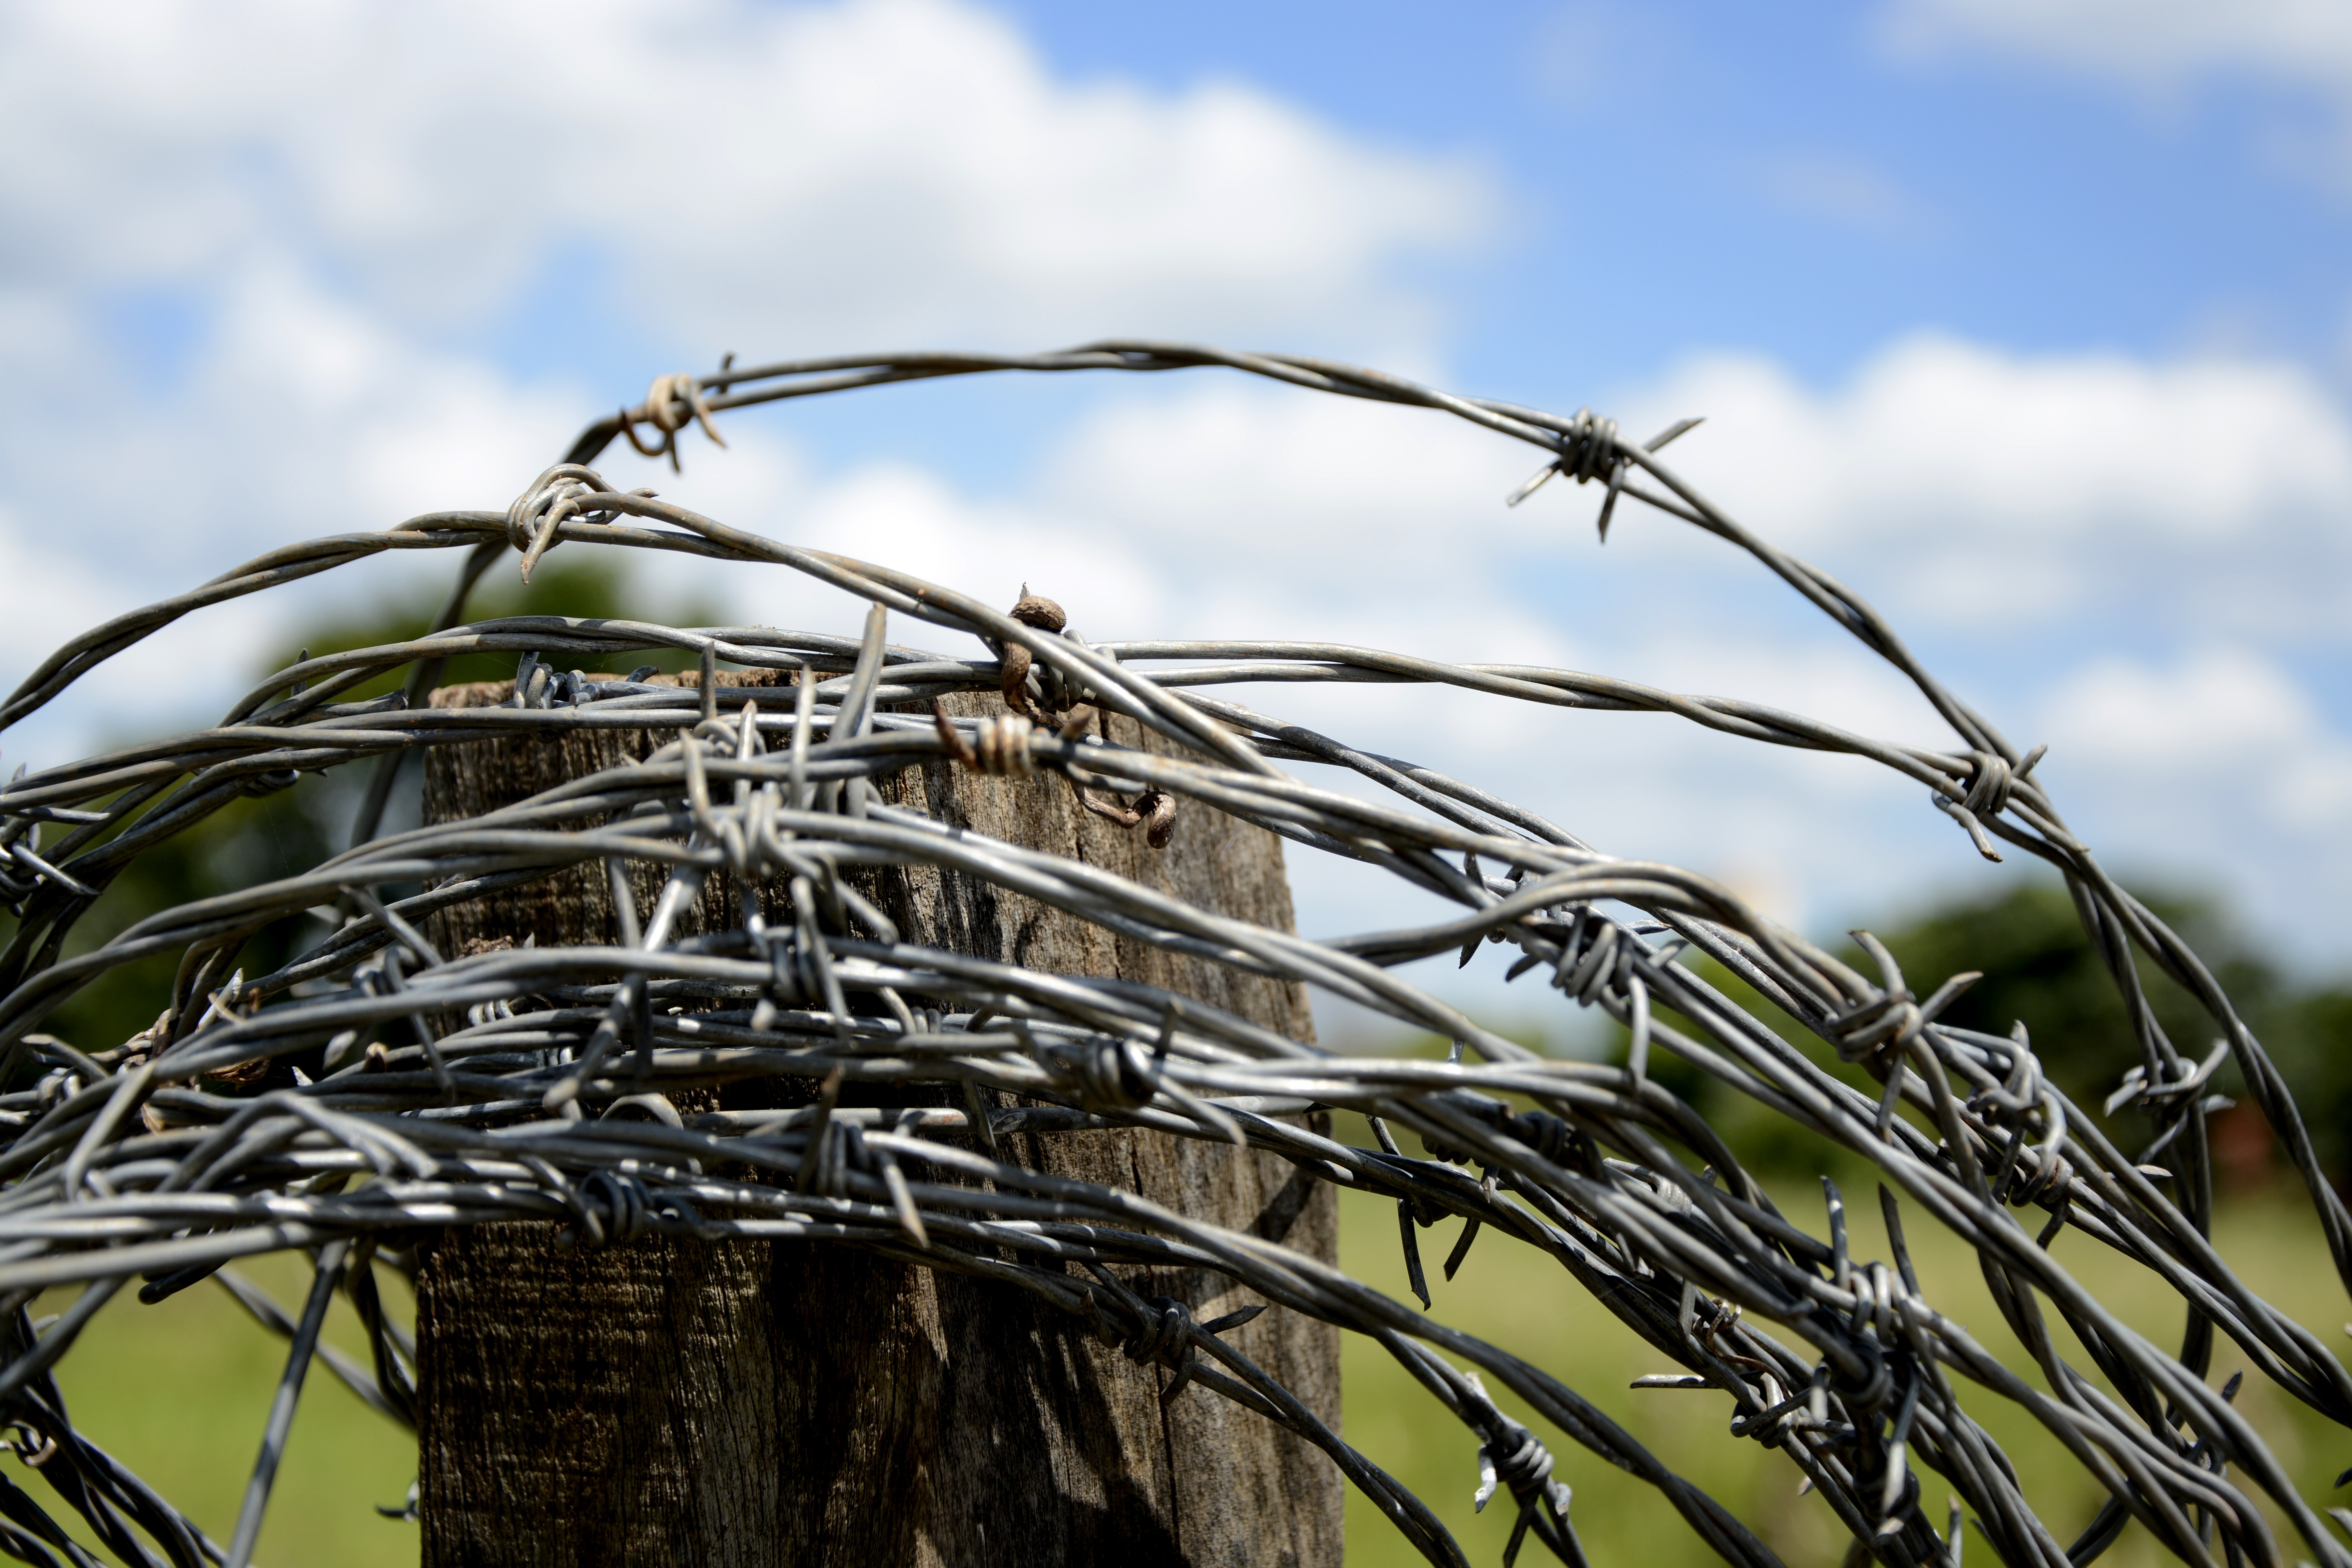
tree, nature, grass, branch, fence, barbed wire, wood, farm, flower, wind, wire, cattle, metal, security, twig, iron, about, metallic yarn, old wire, outdoor structure, wire fencing, barbs